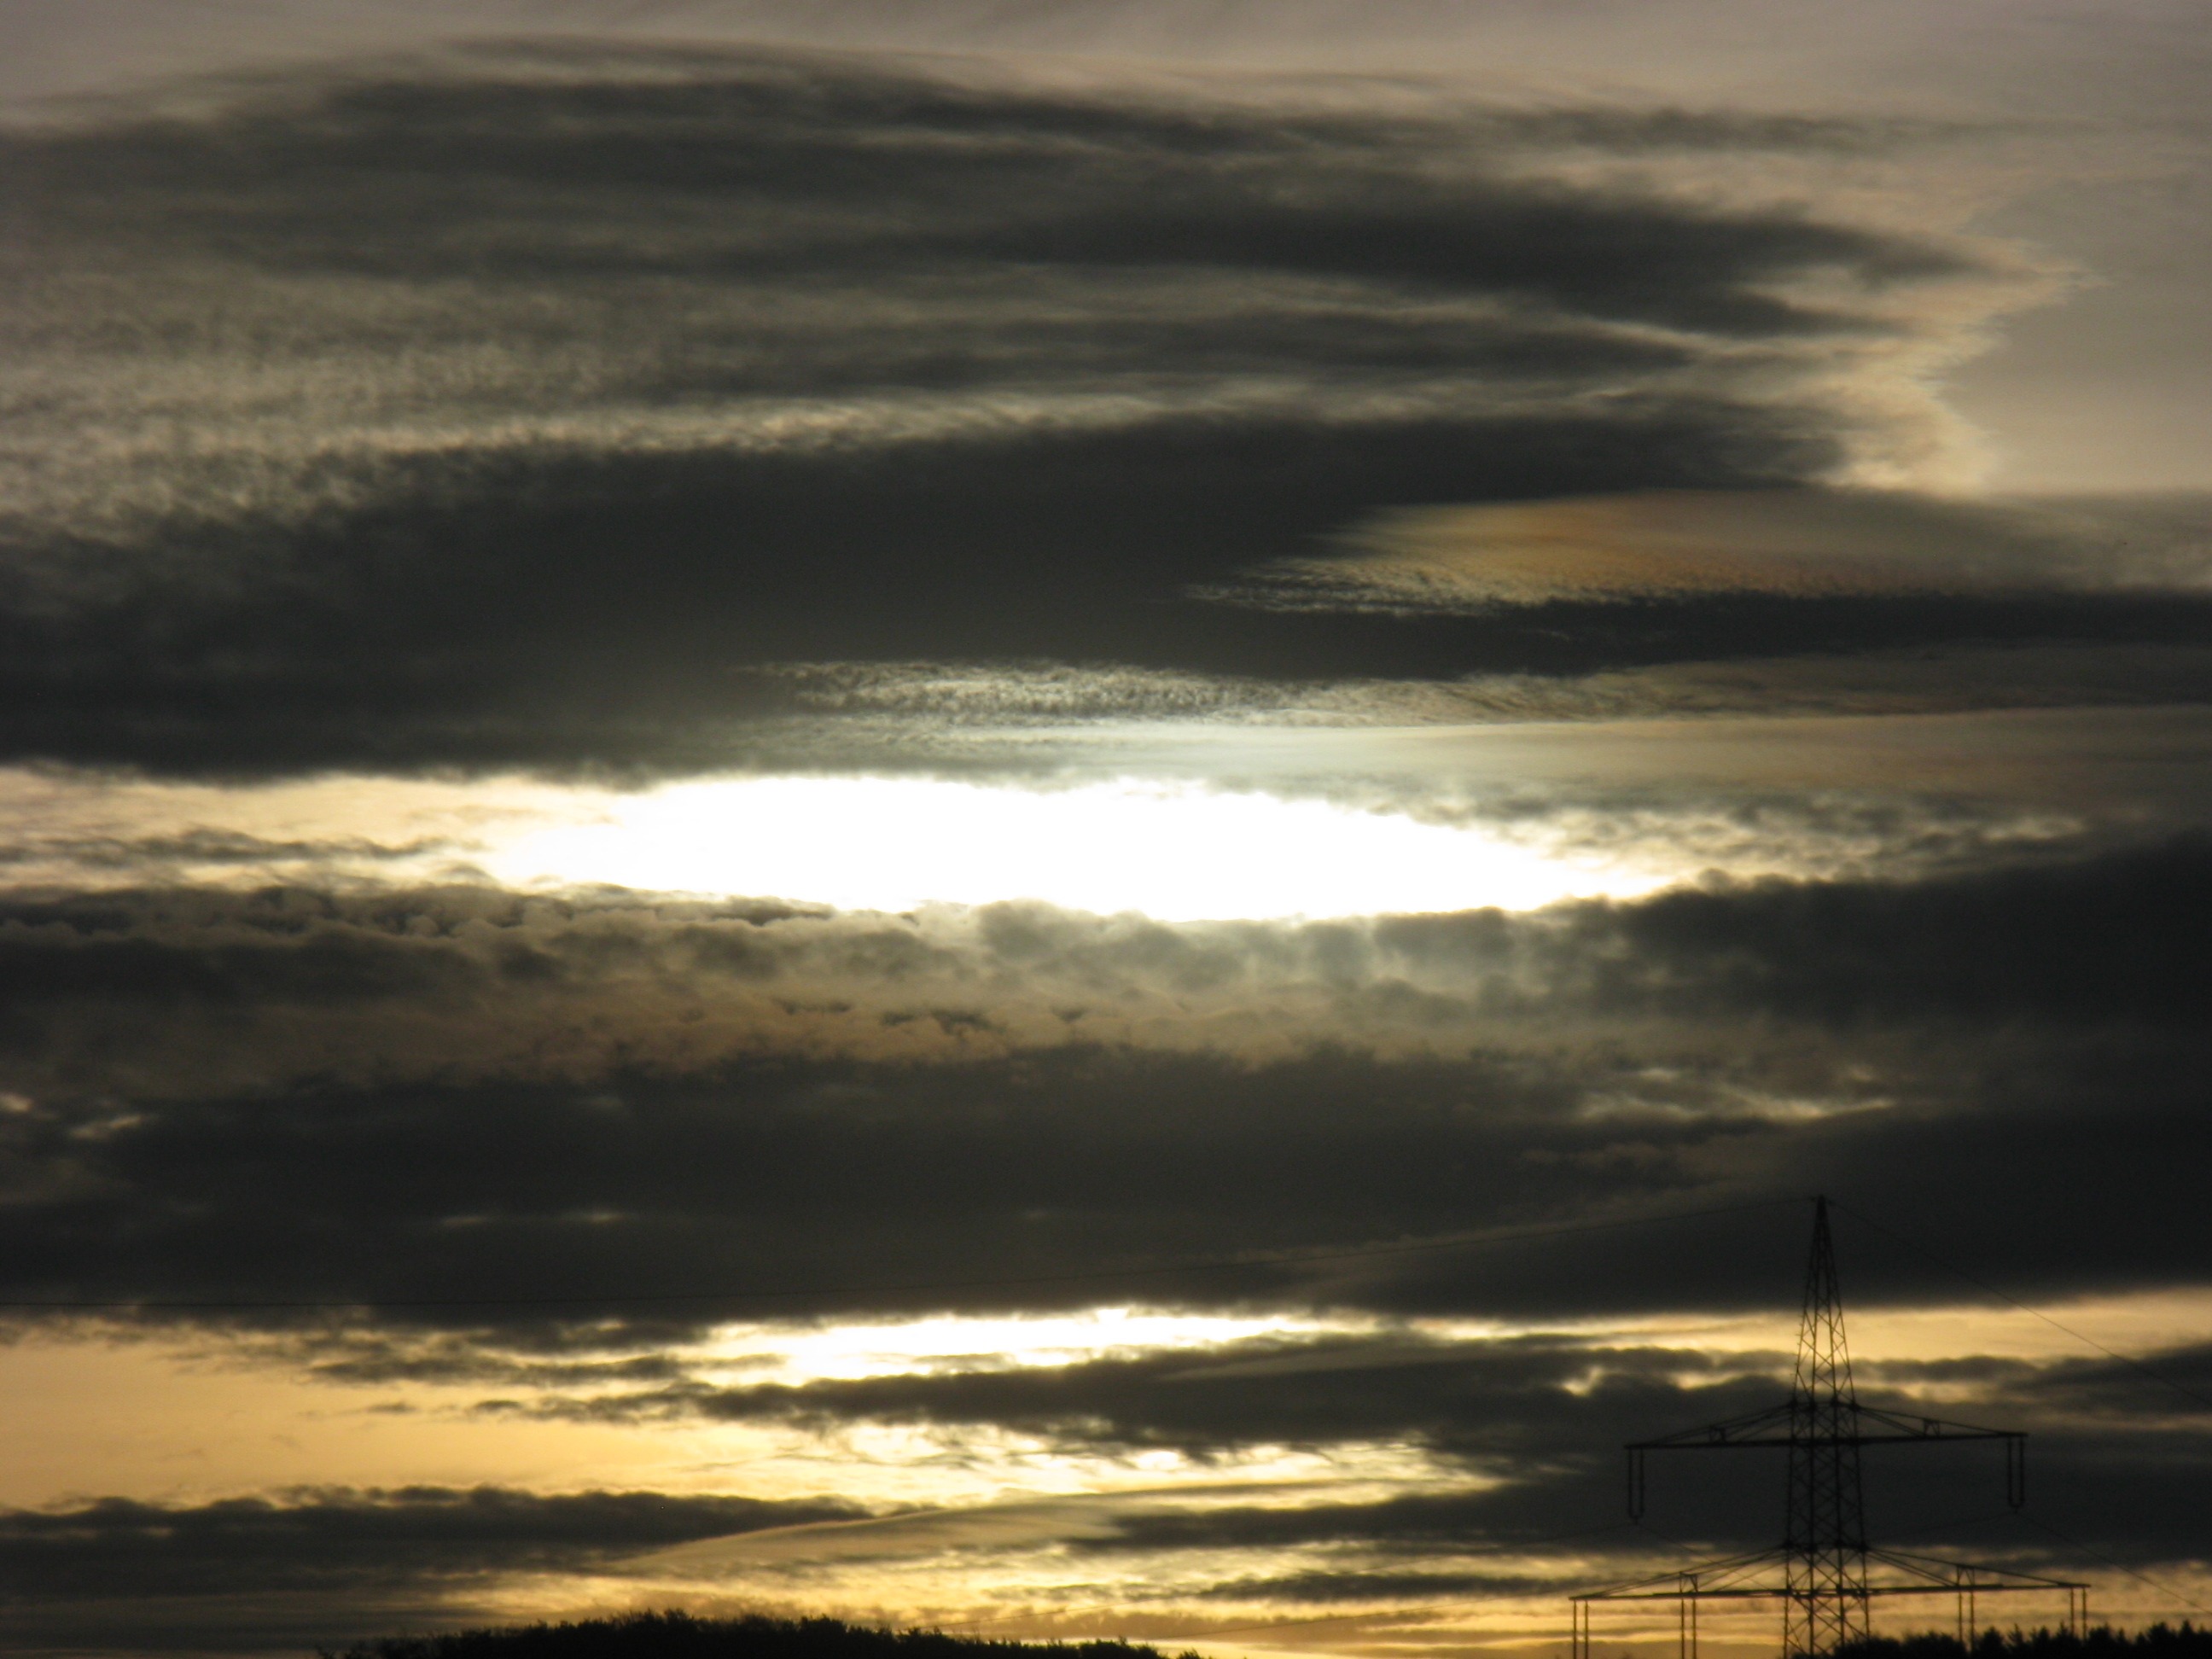
beach, sea, coast, ocean, horizon, cloud, sky, sun, sunrise, sunset, sunlight, morning, shore, wave, dawn, atmosphere, dusk, evening, reflection, afterglow, day s, meteorological phenomenon, atmospheric phenomenon, wind wave